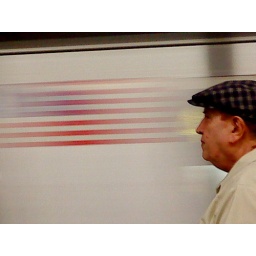
man standing in front of the 4 local train at spring street saturday night